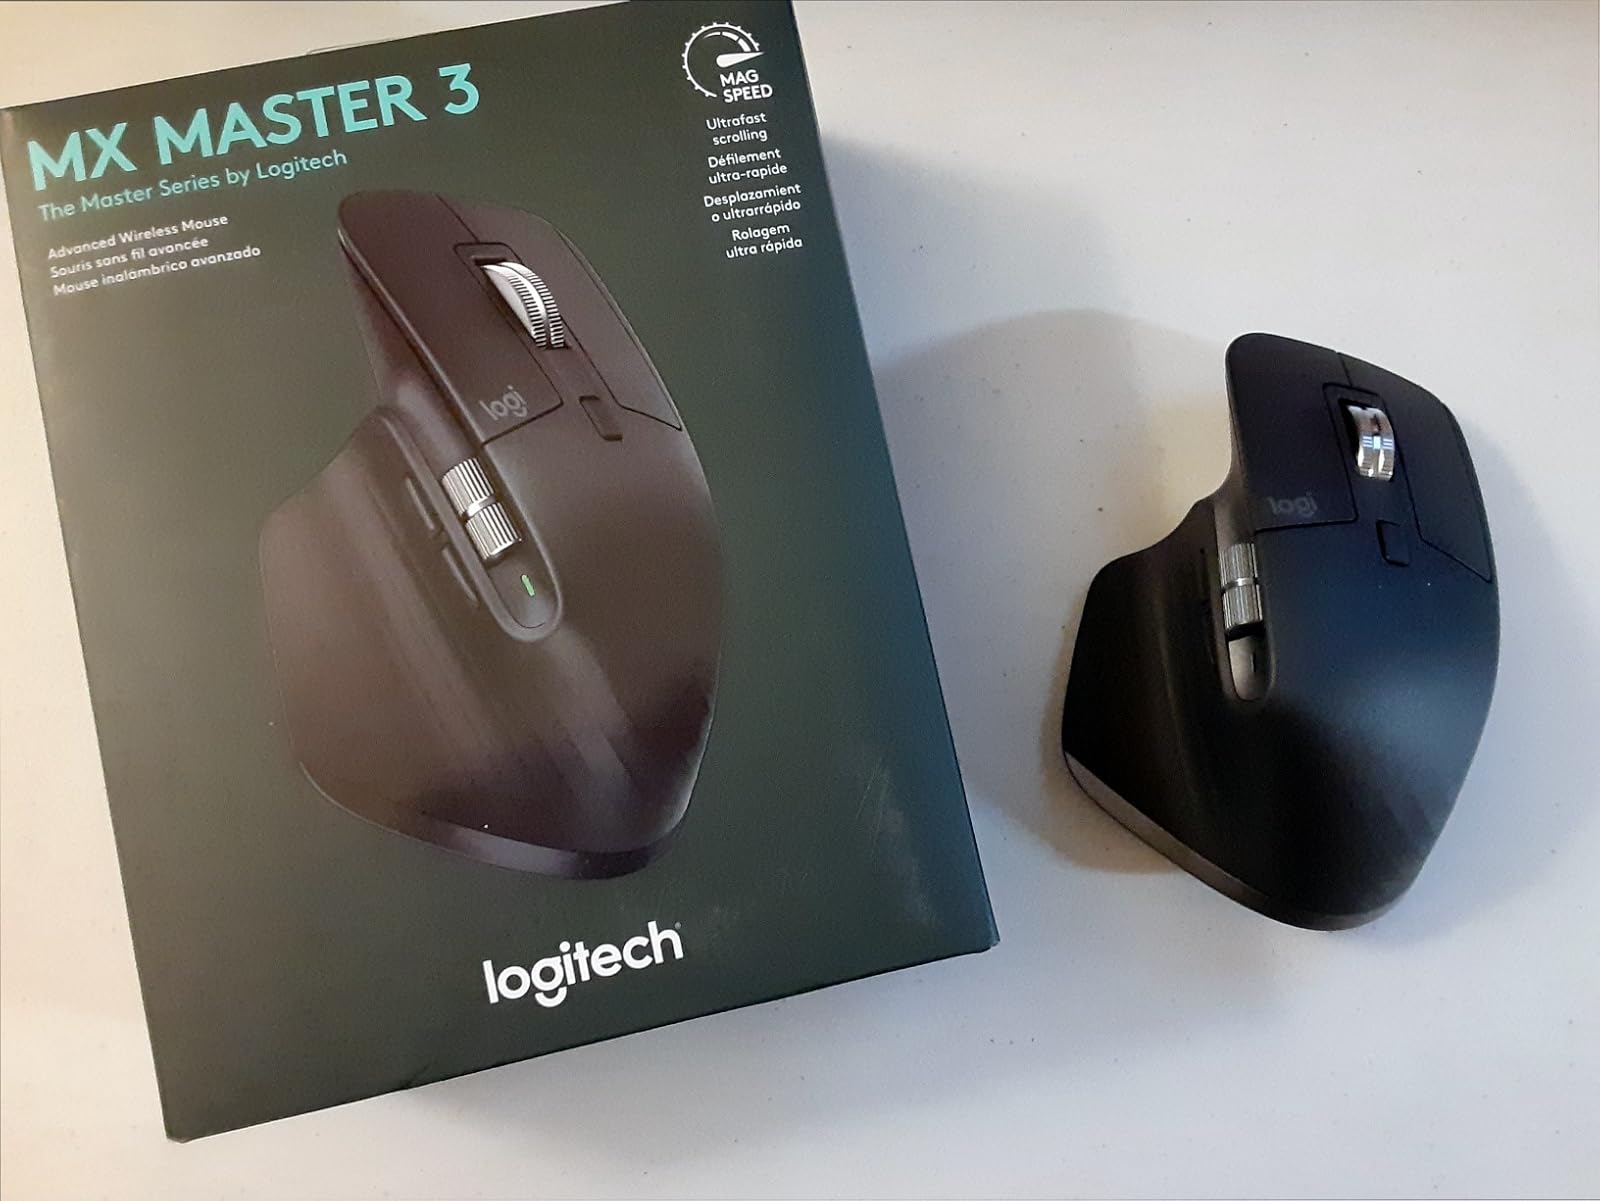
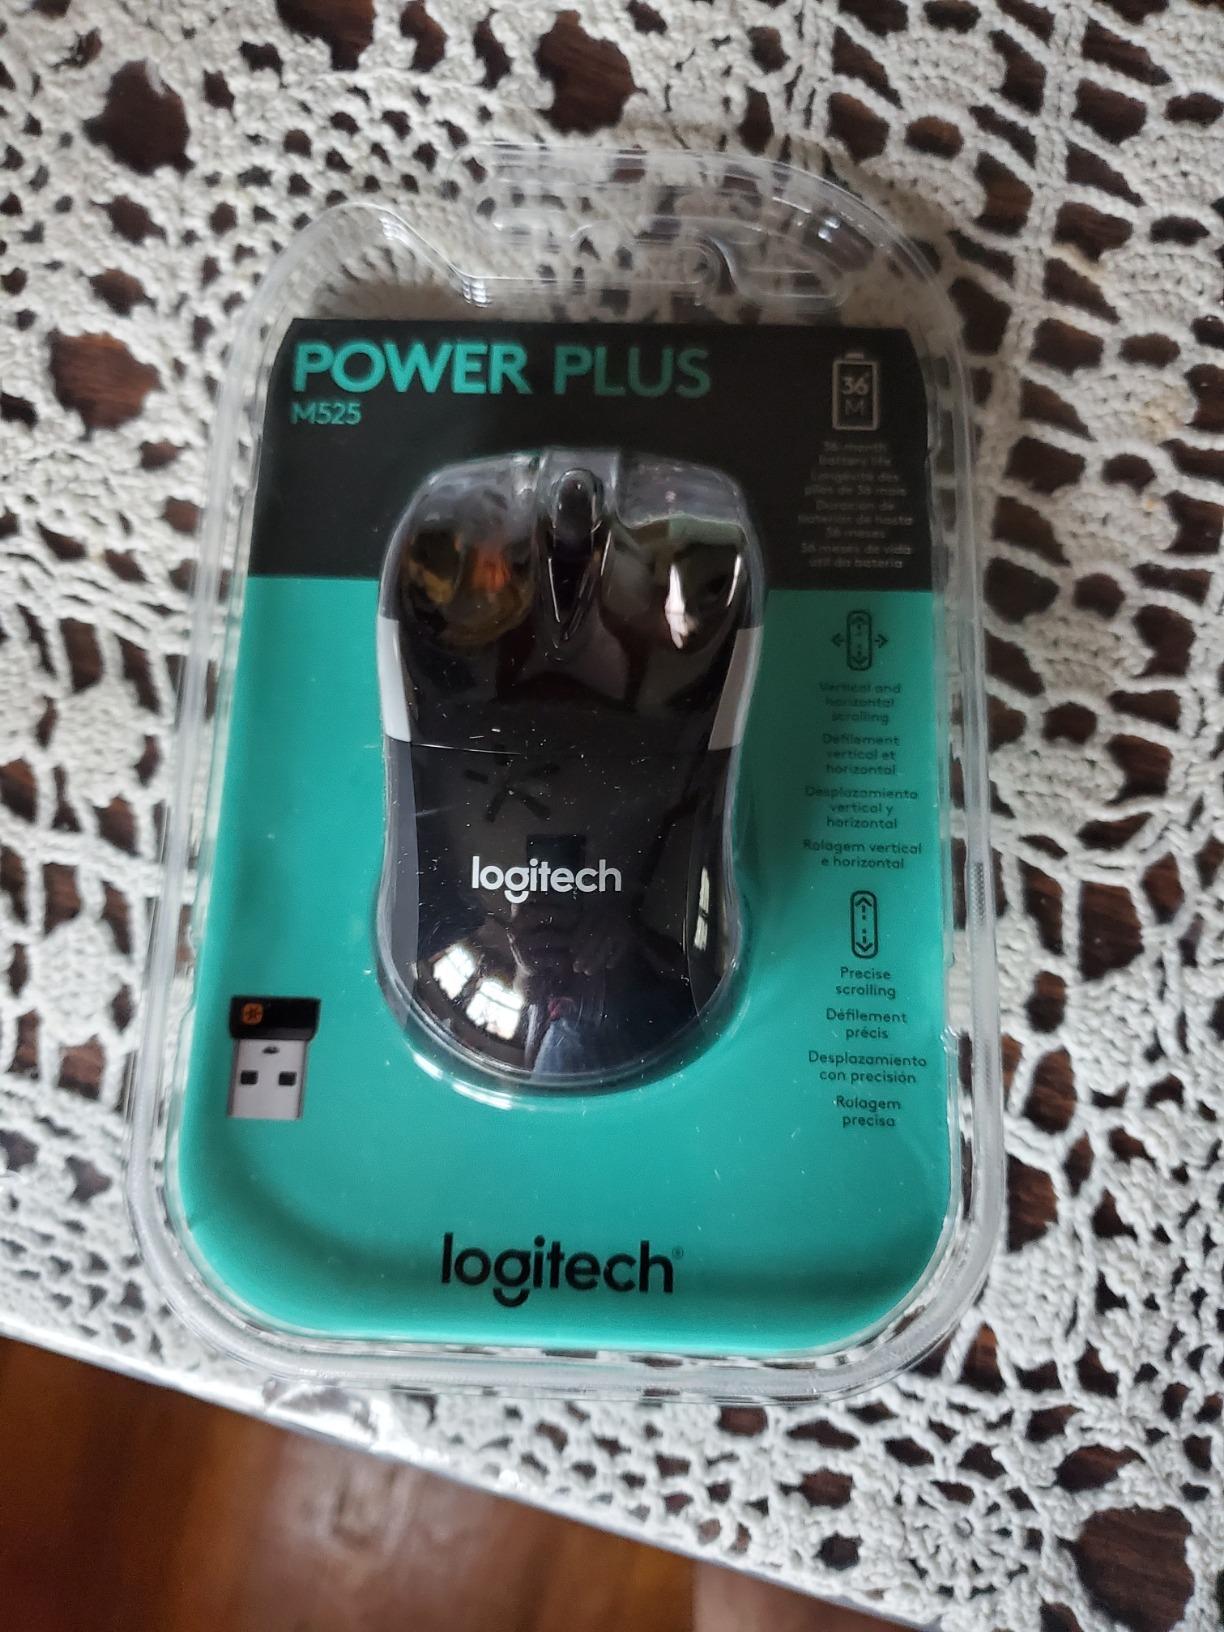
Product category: mouse
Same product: no